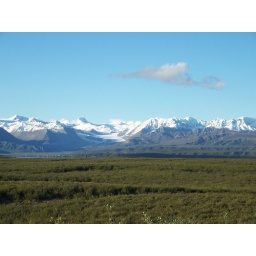
tundra with white capped mountains in the back